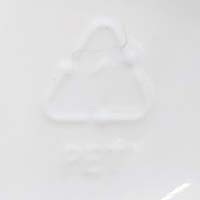
Plastic recycling code class: 1_polyethylene_PET